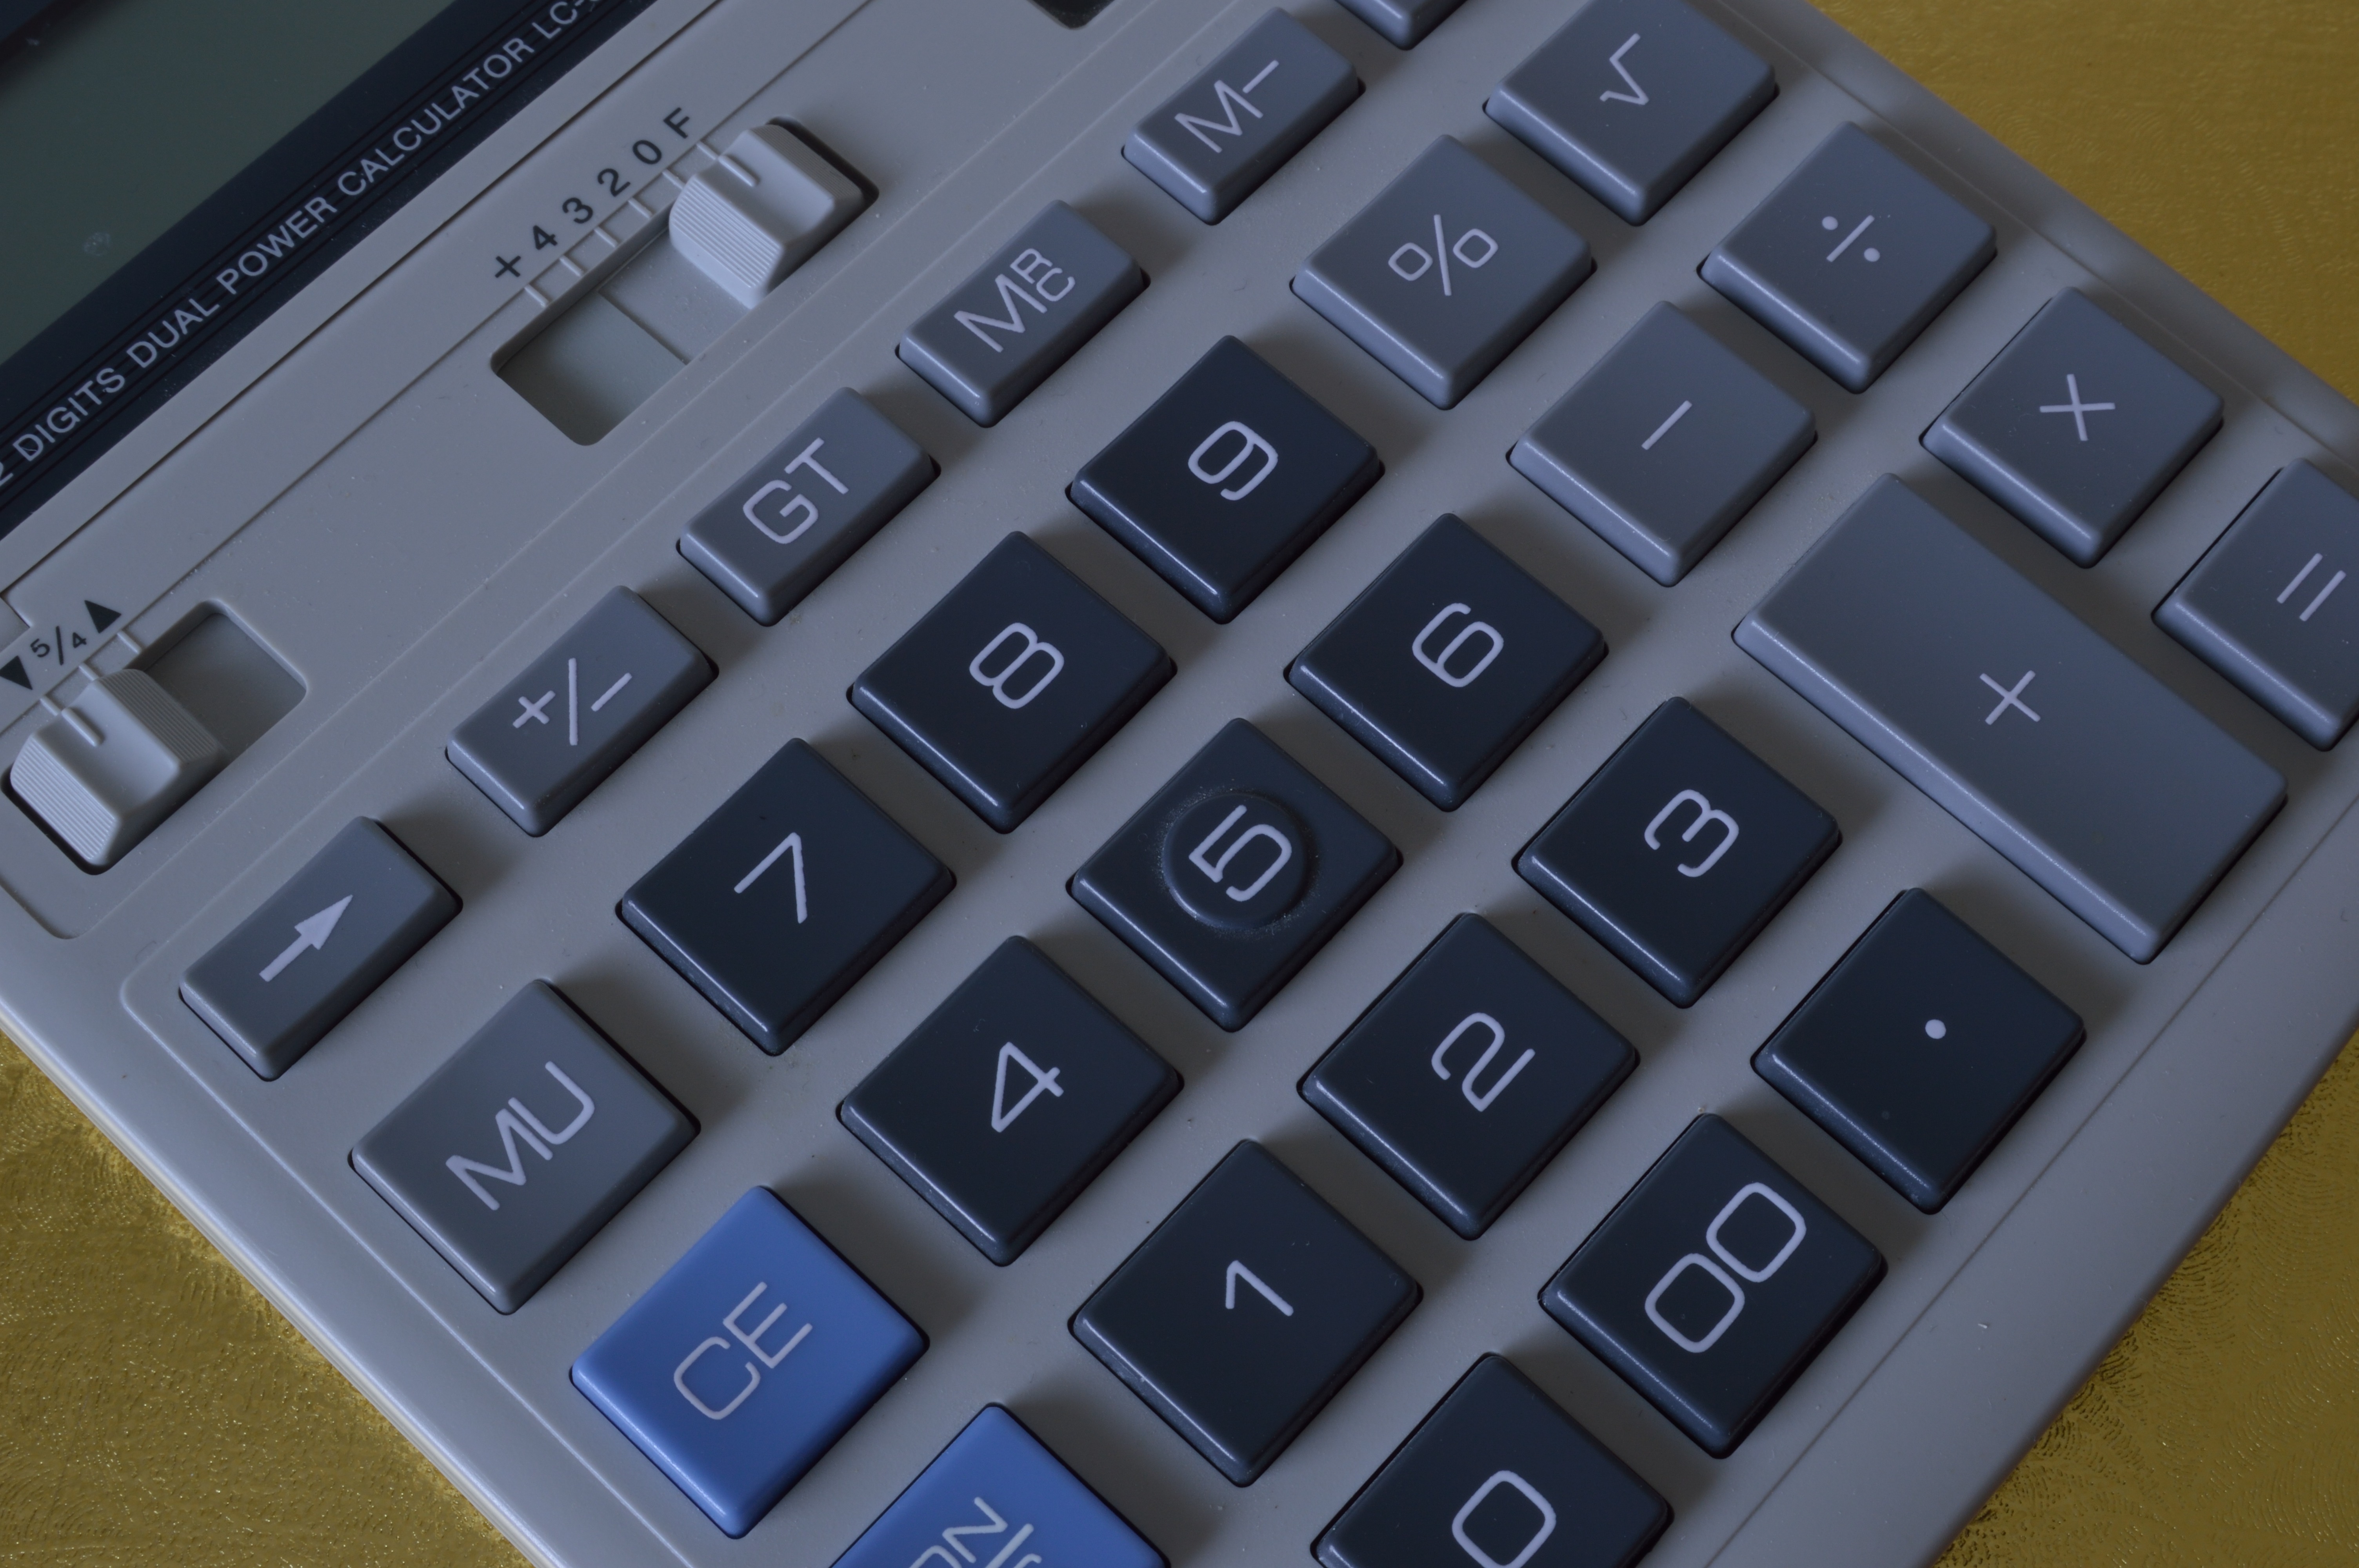
keyboard, technology, number, office, gadget, electronic, math, cash, font, numbers, mathematics, multiplication, buttons, multimedia, calculator, financial, count, accountant, screenshot, finance, budget, computer keyboard, accounting, calculation, keypad, addition, subtraction, numeric keypad, calculating, electronic device, musical keyboard, office equipment